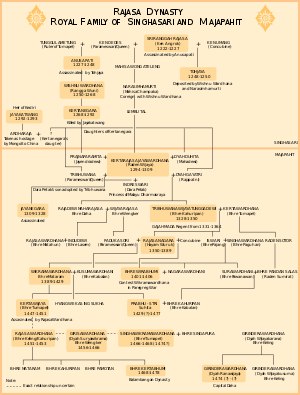
Singhasari / Regenter af Singhasari
Genealogisk diagram over Rajasa-dynastet, den kongelige familie i Singhasari og Majapahit. Regenter er fremhævede med angivelse af deres regeringstider.
Singhasari var et javanesisk hinduistisk og buddhistisk rige beliggende på det østlige Java mellem 1222 og 1292. Riget efterfulgte Kongeriget Kediri som det dominerende rige i det østlige Java. Kongerigets navn afspejles i Singosari distriktet i Malang regentskabet, der ligger flere kilometer nord for Malang by.